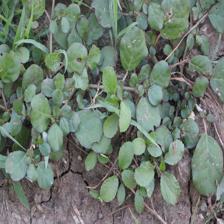
Label: BroadLeafWeed